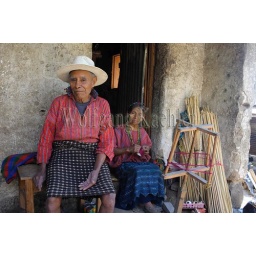
Guatemala, highlands, lake atitlan, san antonio, mayan people in traditional clothing in front of house